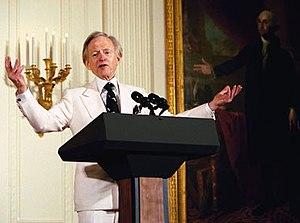
Thomas Kennerly Wolfe, dit Tom Wolfe, né le 2 mars 1930 à Richmond en Virginie et mort à Manhattan le 14 mai 2018, est un journaliste, essayiste et écrivain américain.